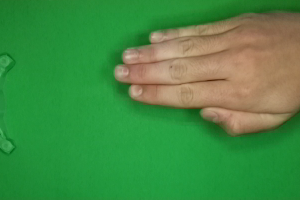
Label: paper